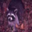
Label: raccoon